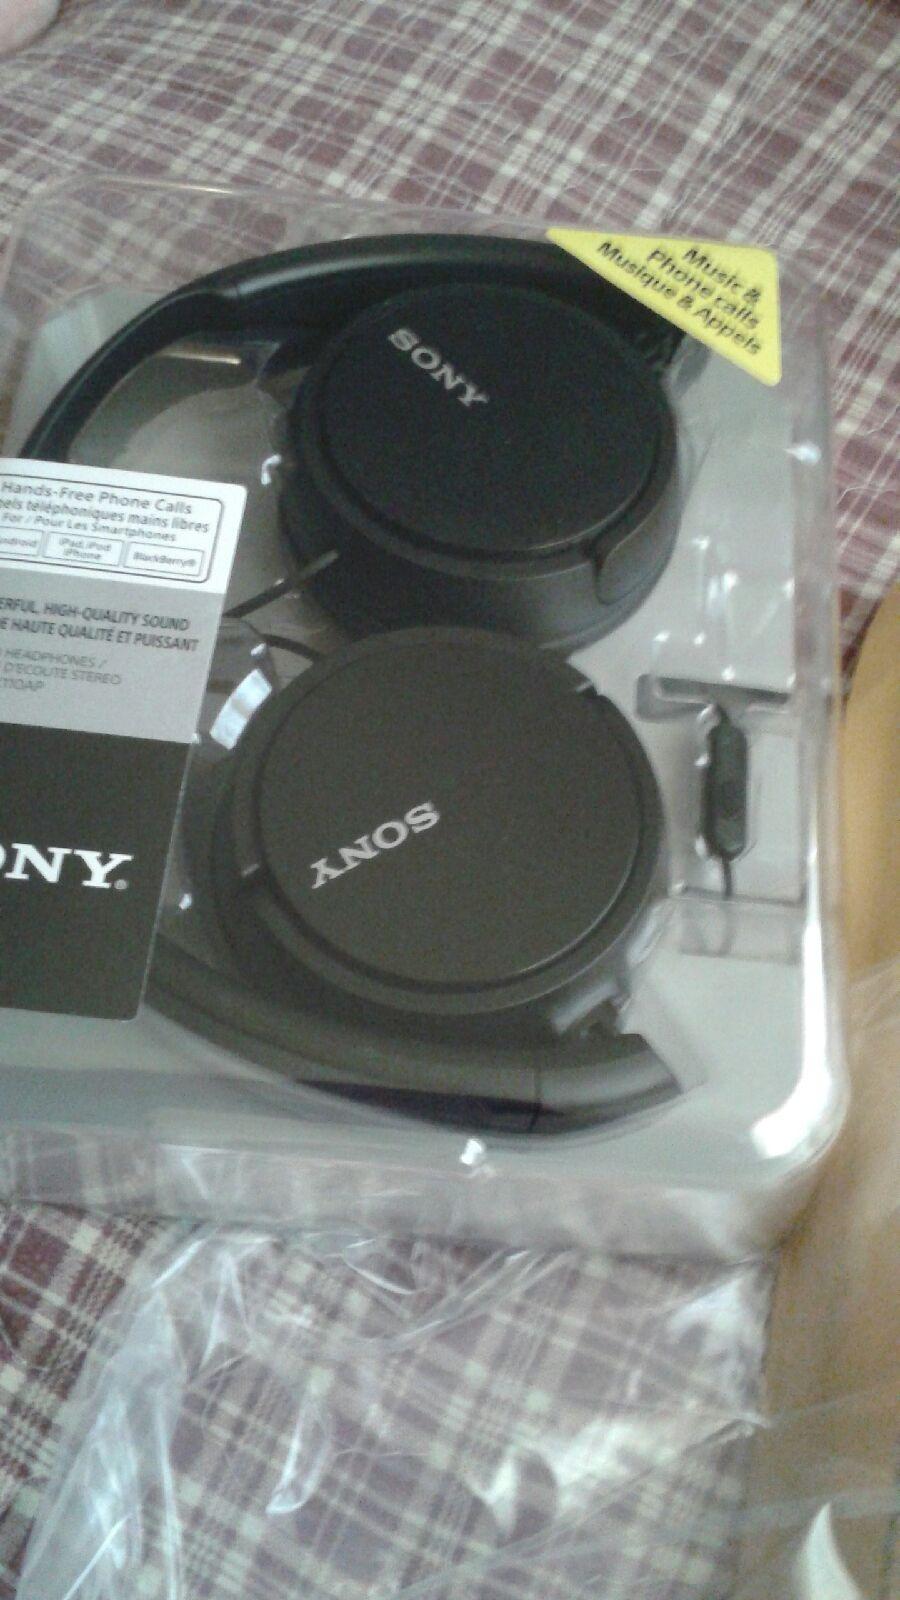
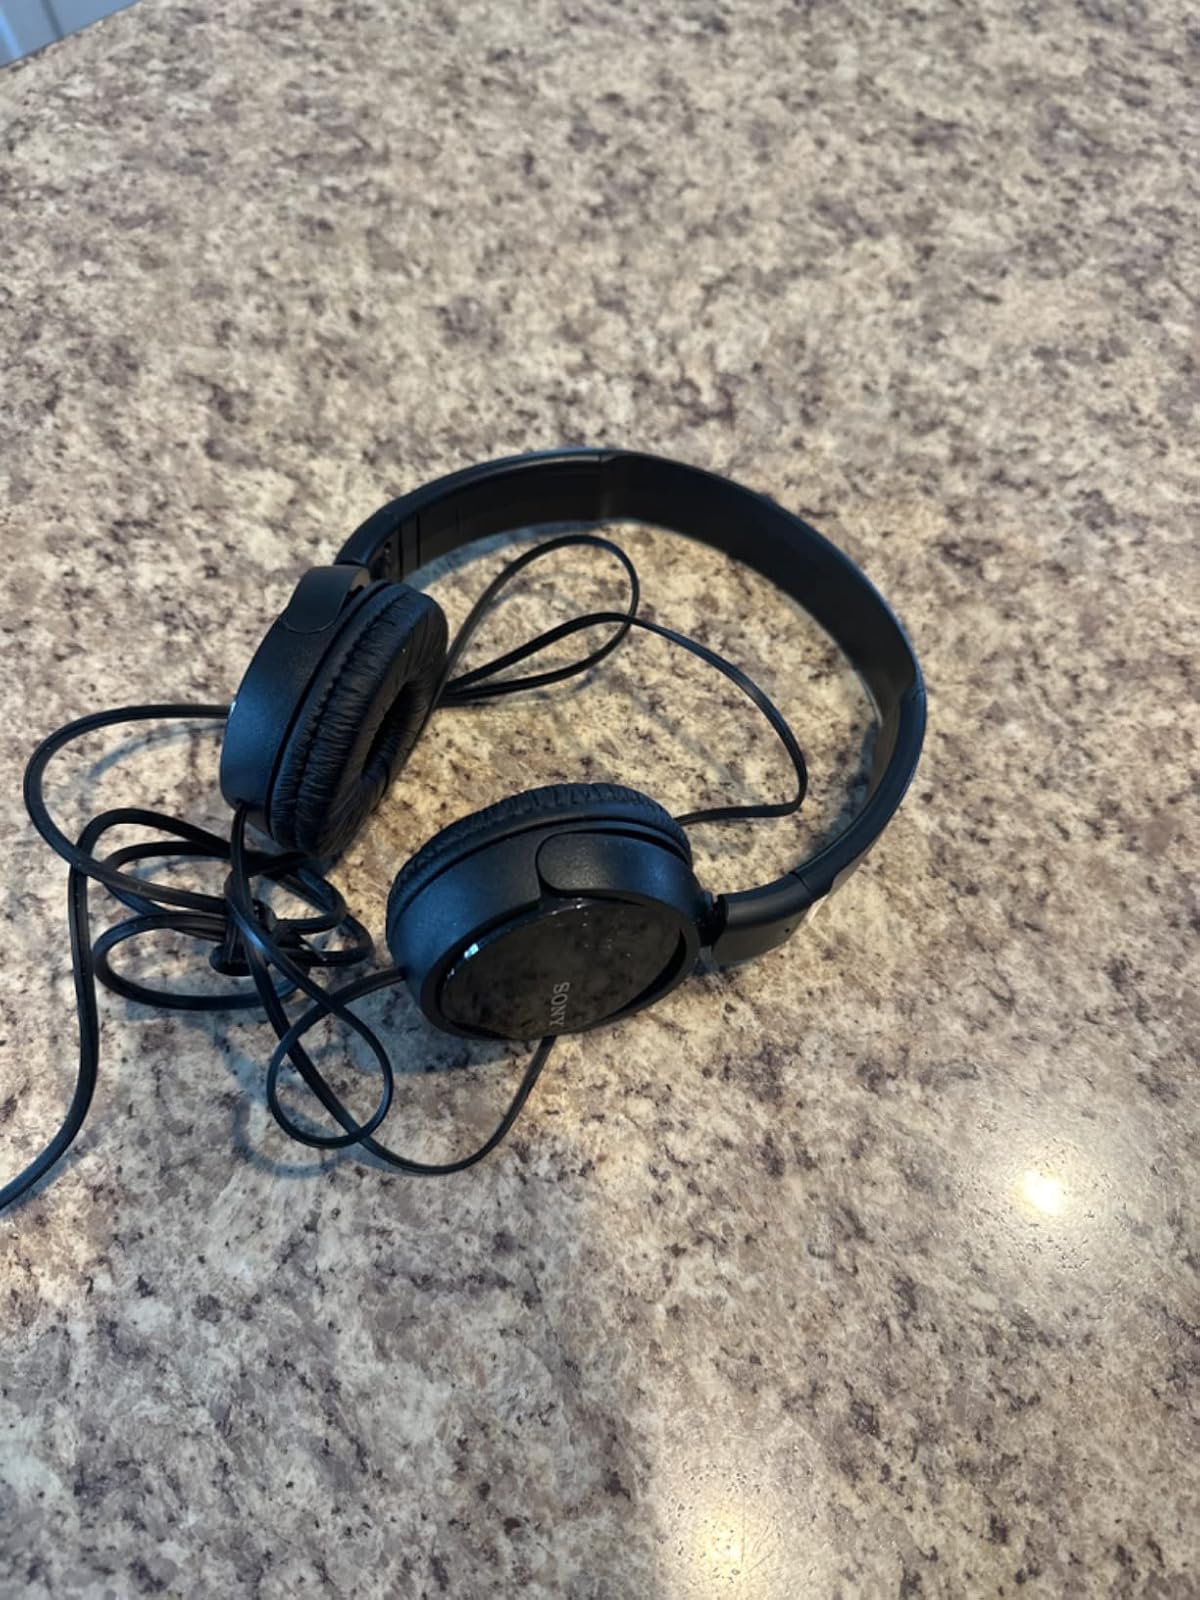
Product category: headphones
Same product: no